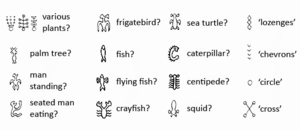
Rongorongo / Hieroglyffer
Rongorongo er en slags hieroglyffer, der blev opdaget i 1800-tallet på Påskeøen, og det tyder på at være et skriftsprog eller en protoskrift. Adskillige decifreringer er blevet lavet men ingen har for alvor formået at oversætte sproget fuldstændigt. Selvom der er blevet identificeret flere ting der har med kalender og genealogi at gøre, så kan ingen af hieroglyfferne rent faktisk læses. Hvis rongorongo viser sig at være et skriftsprog og en uafhængig opfindelse, så er det et af de meget få eksempler på at uafhængigt opfundne skriftsprog i menneskets historie.